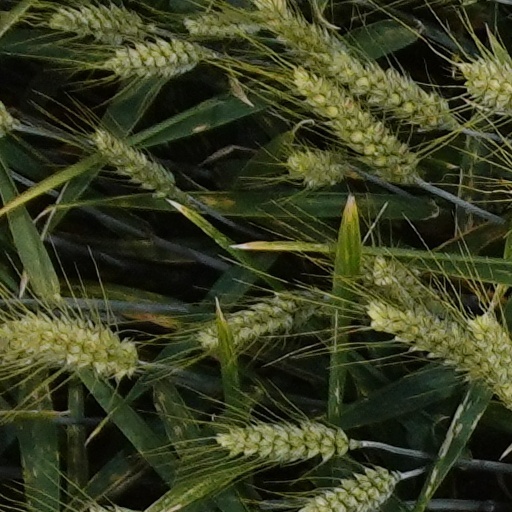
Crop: wheat